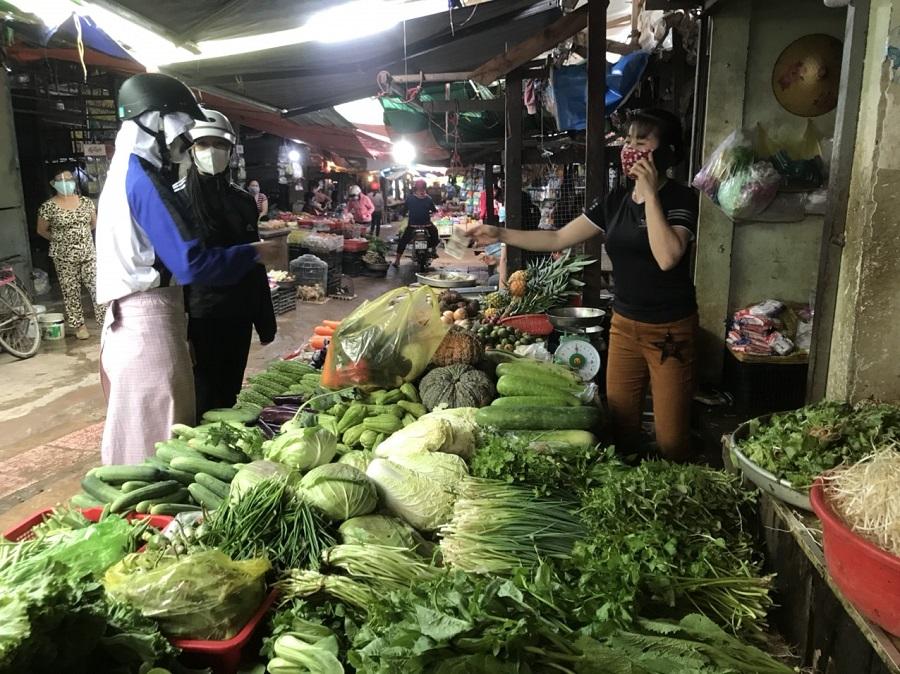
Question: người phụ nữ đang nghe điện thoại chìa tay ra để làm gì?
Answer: người phụ nữ đang nghe điện thoại chìa tay ra để đưa tiền cho khách